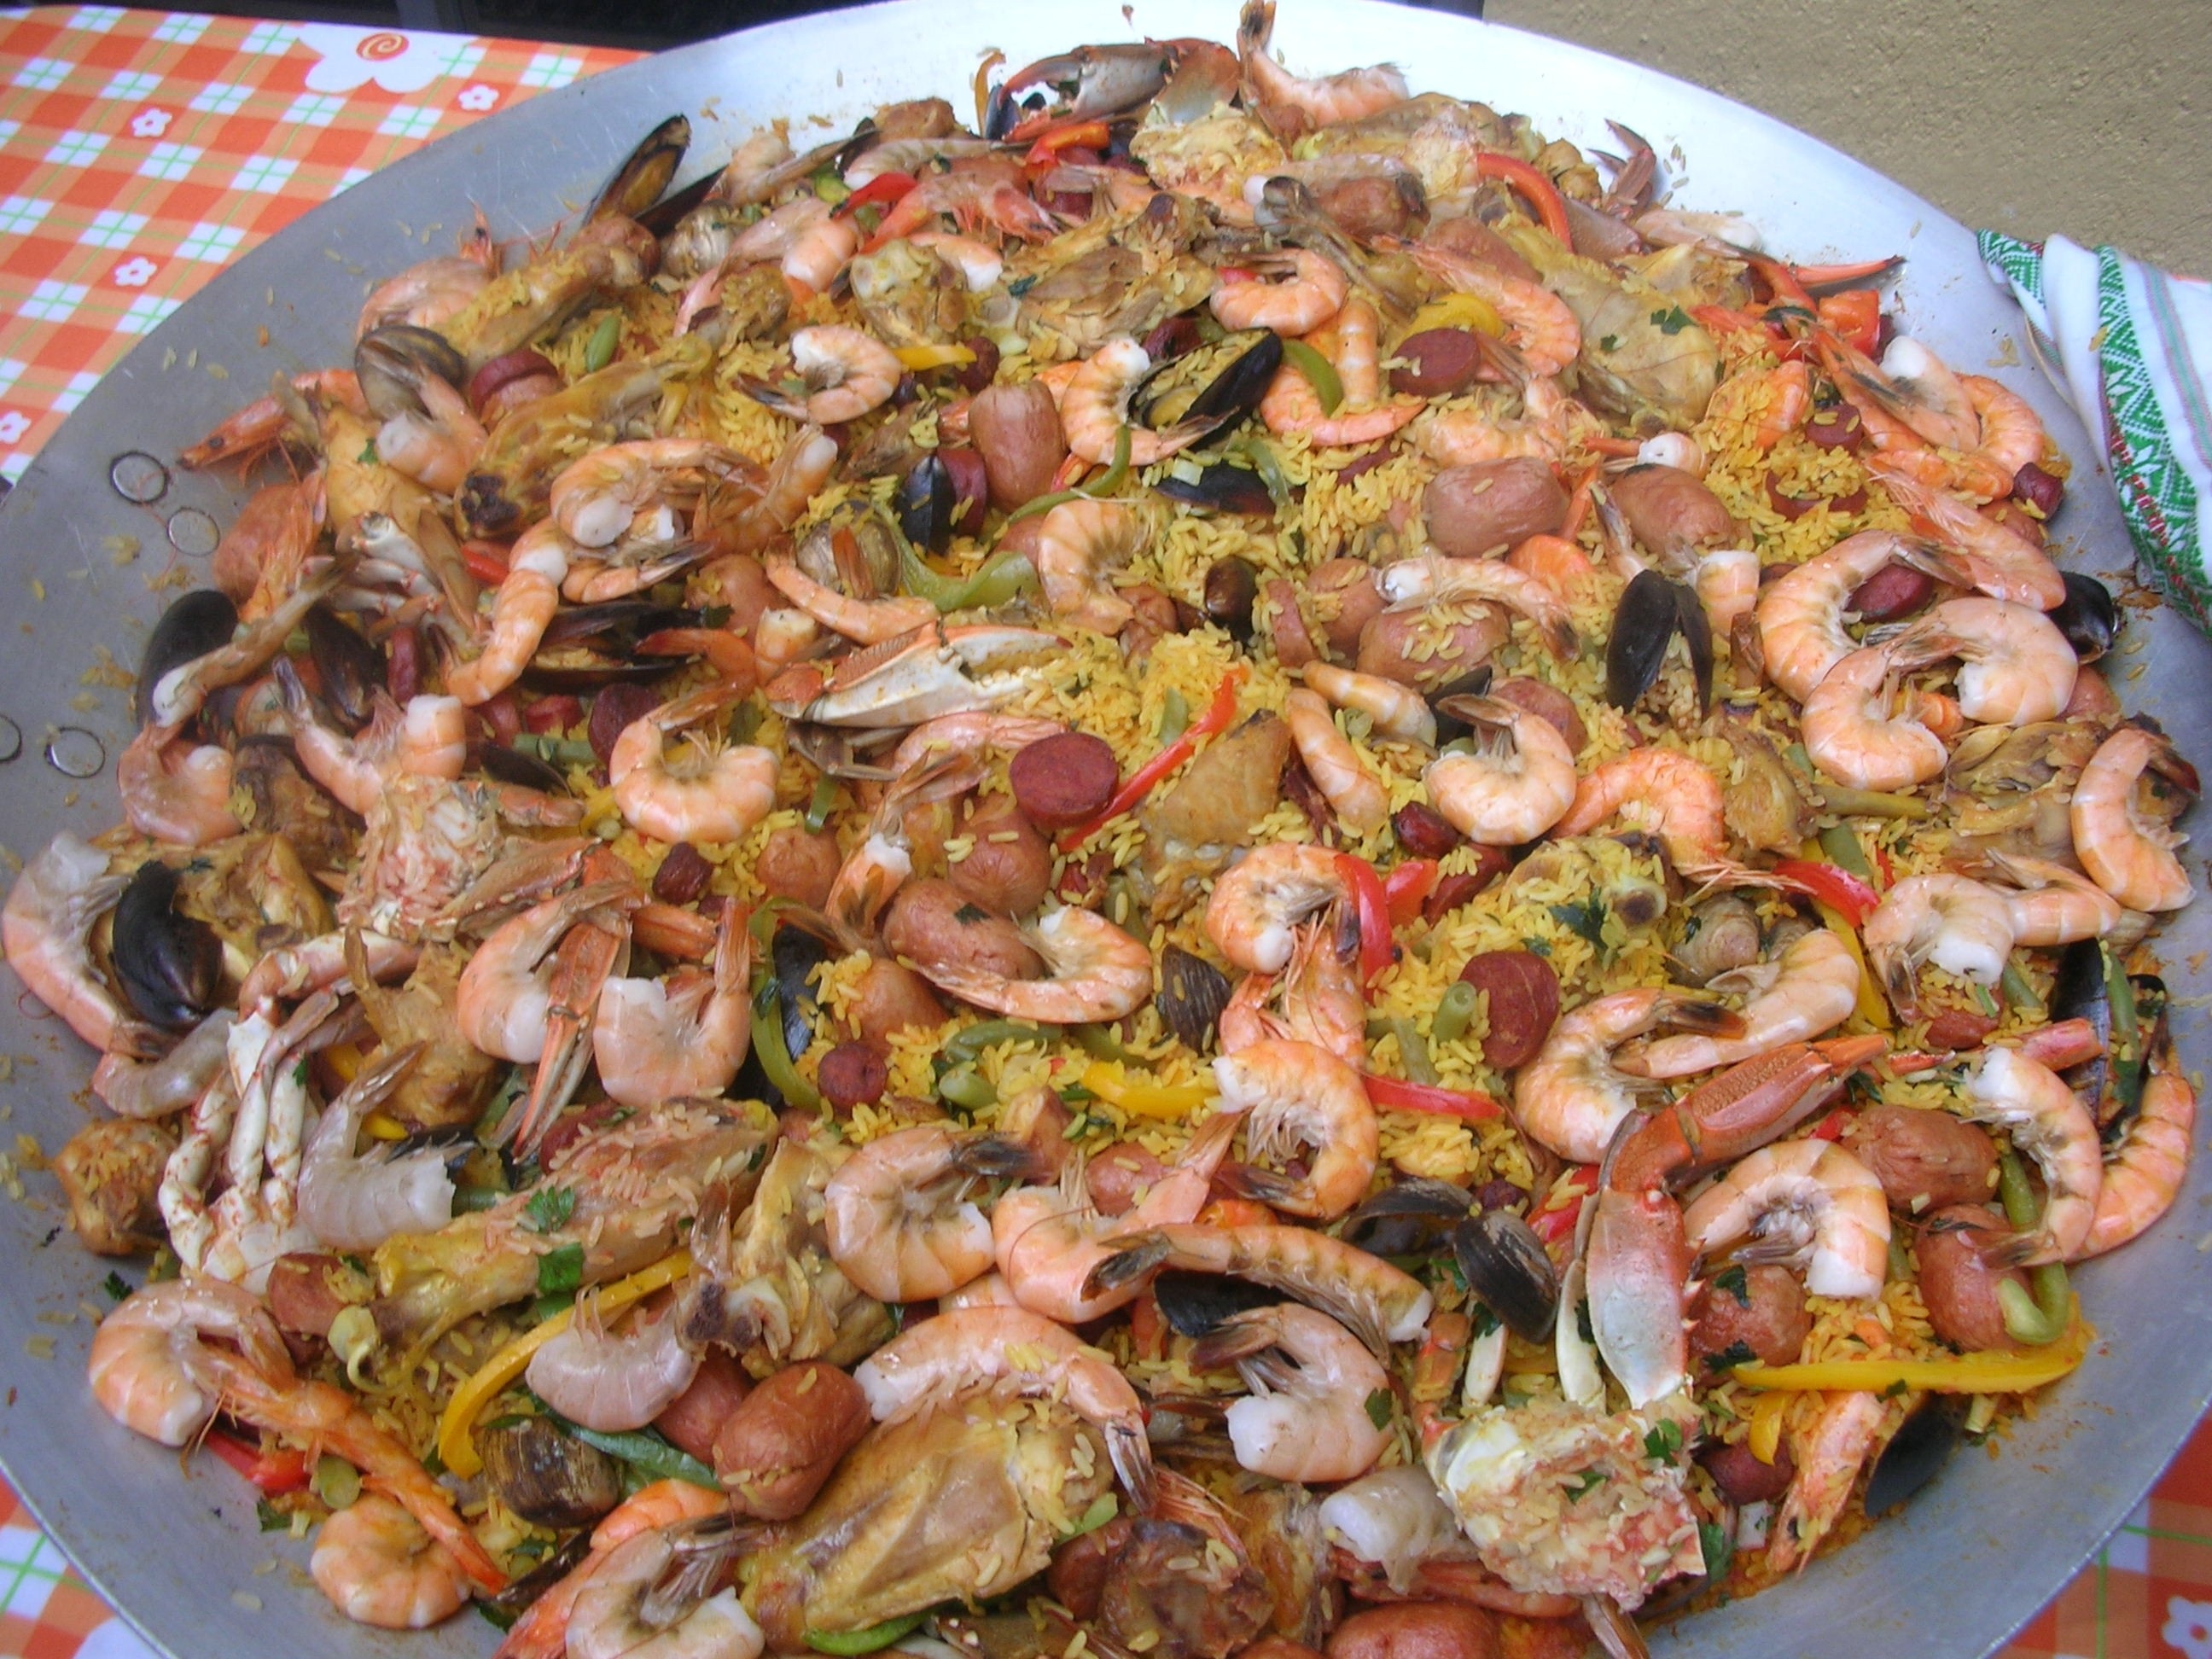
dish, food, produce, vegetable, cuisine, nutrition, paella, european food